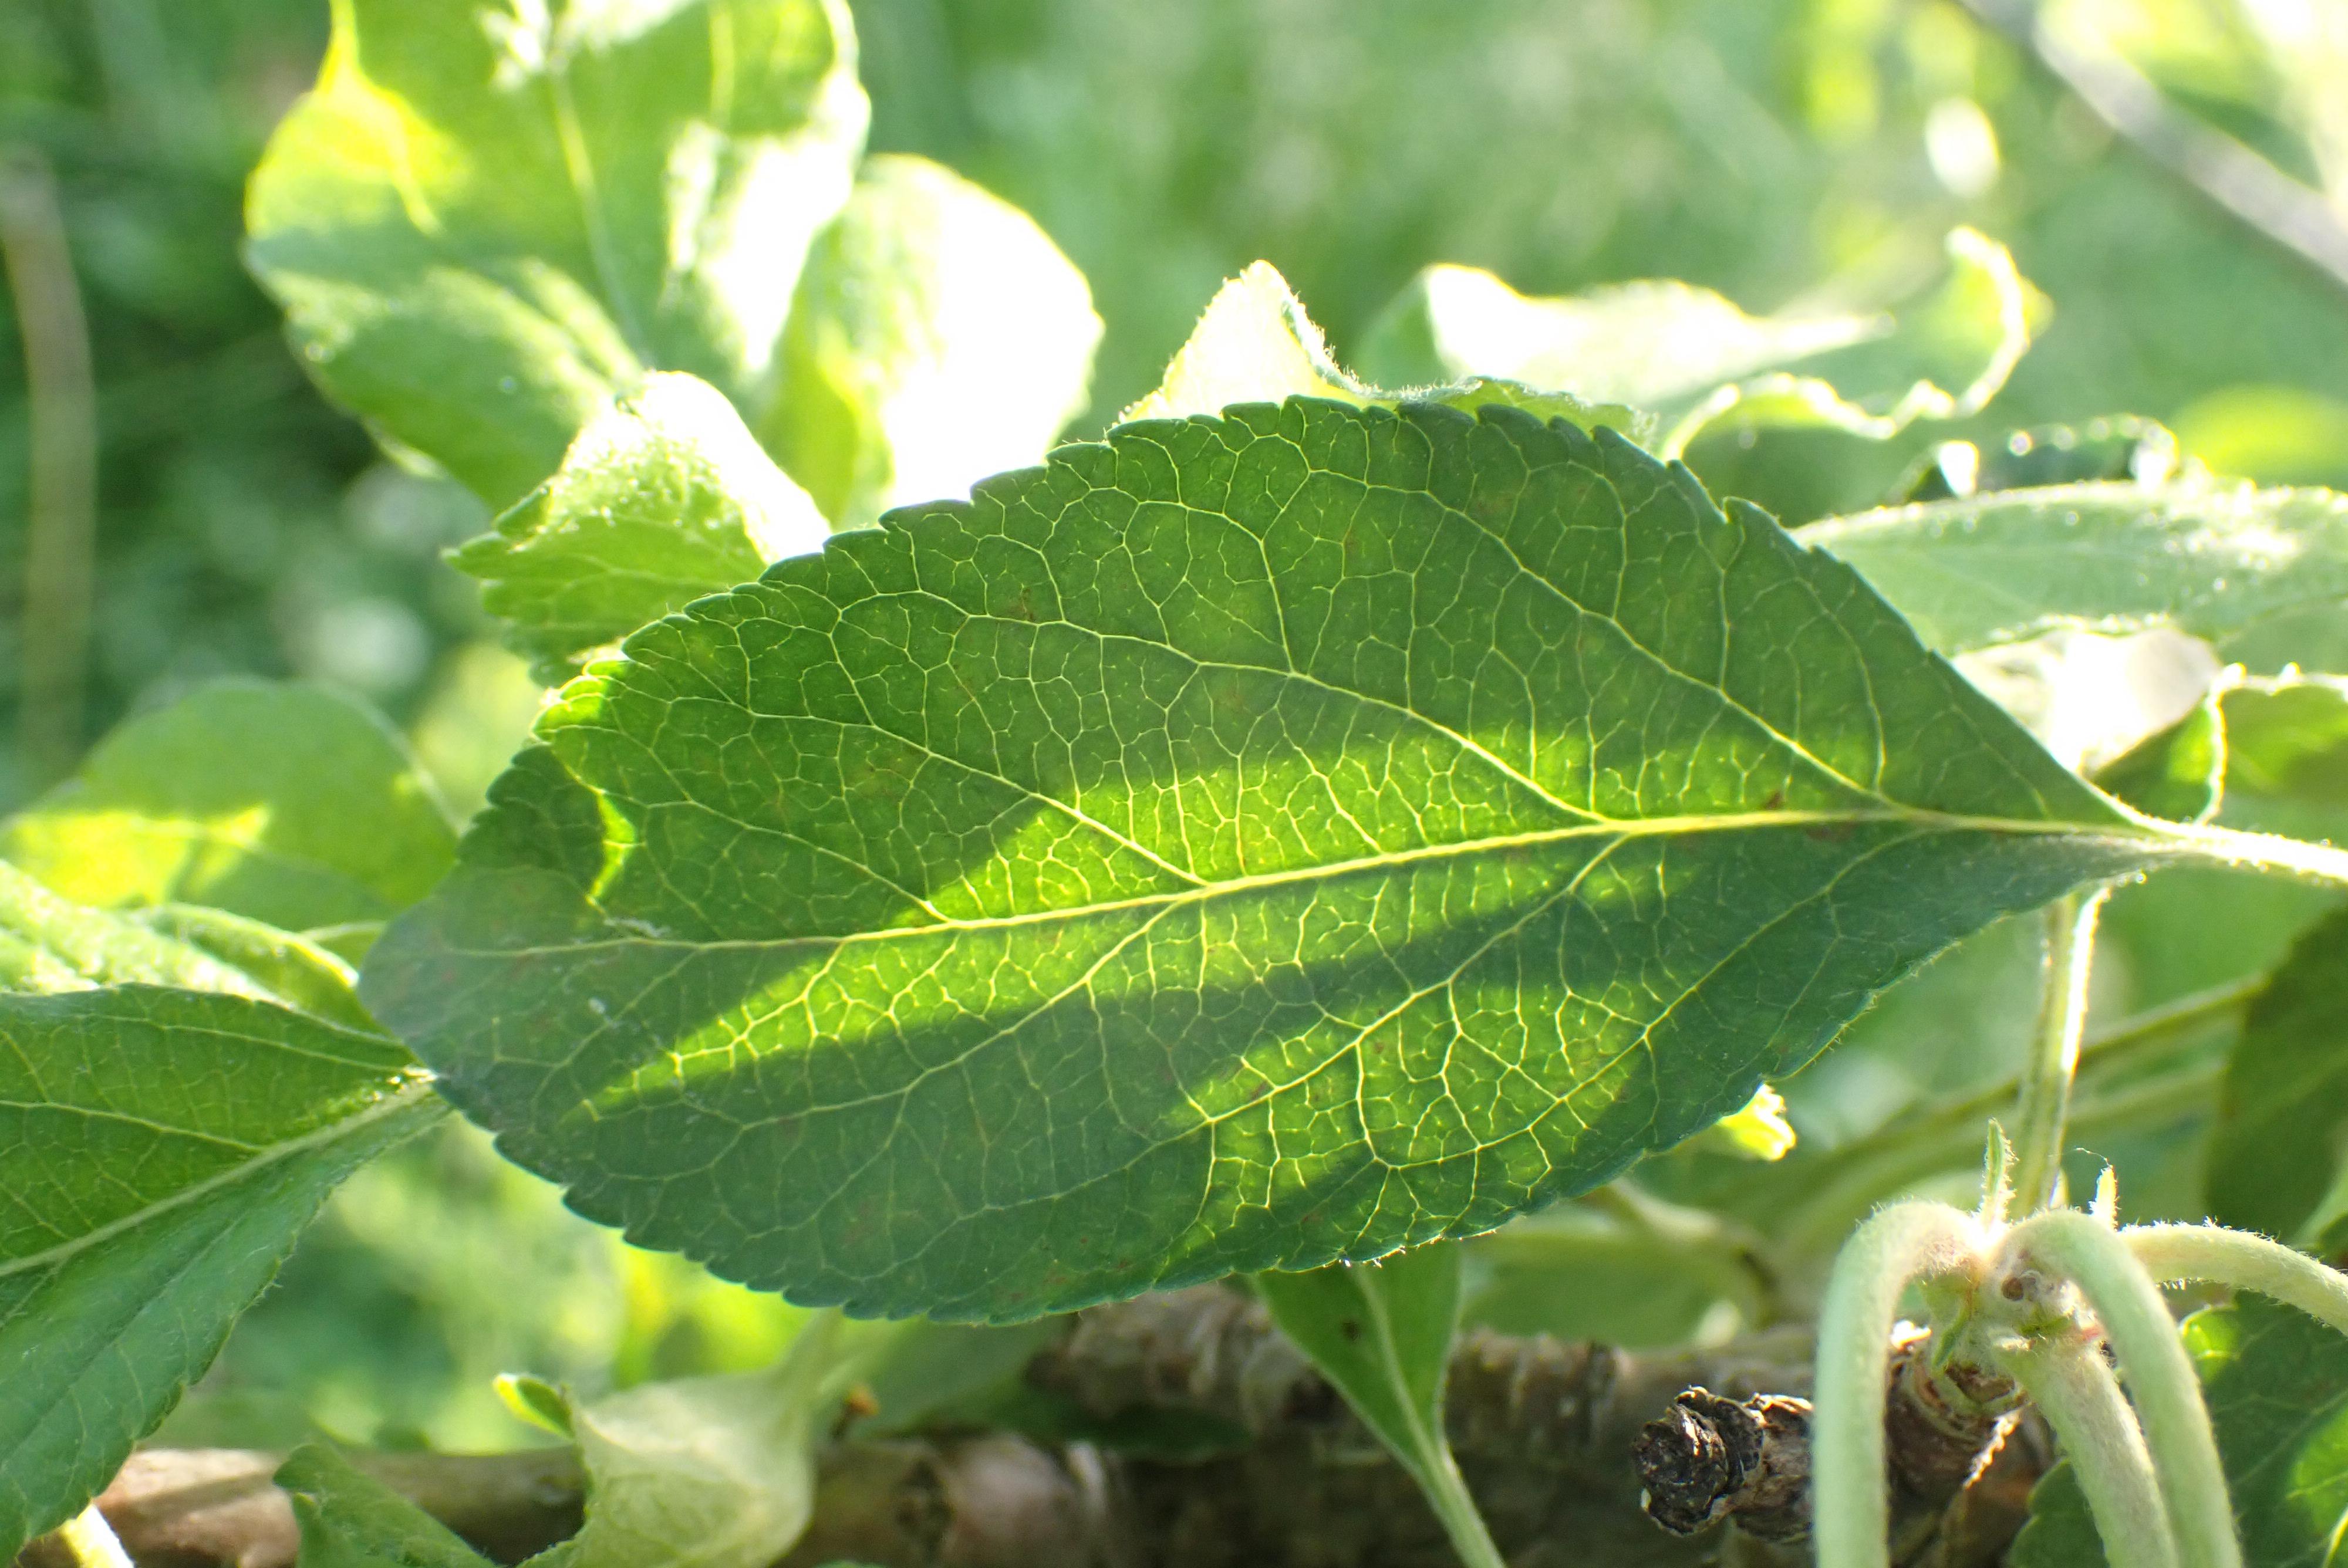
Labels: scab